Killing of Debanhi Escobar

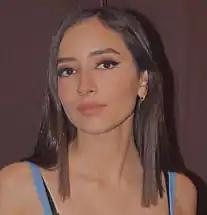
Escobar in May 2021

Debanhi Susana Escobar Bazaldúa (b.4 September 2003, 22April 2022) was a law student, the adoptive daughter of Mario Escobar and Dolores Bazaldúa, and was 18 years old at the time of her death. Her disappearance and death occurred in a critical context of increasing forced disappearances of women in Mexico. Most of the missing women are girls and adolescents between 10 and 19 years old. In 50 years, 1,790 women have been reported missing, 90% of whom were reported after 2010, while in 2022, there were 52 female victims of this crime in Nuevo León, according to official reports.